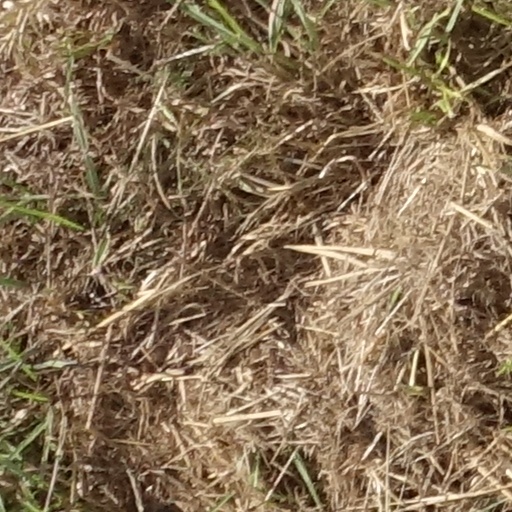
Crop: sorghum